Bob Marley: One Love

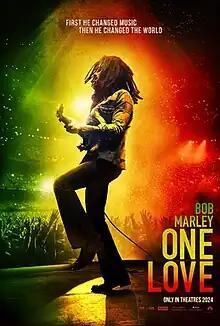
Theatrical release poster

Bob Marley: One Love is a 2024 American biographical drama musical film based on the life of reggae singer and songwriter Bob Marley, played by Kingsley Ben-Adir, from his rise to fame in the mid-1970s to his death in 1981. The film is directed by Reinaldo Marcus Green, who co-wrote the screenplay with Terence Winter, Frank E. Flowers, and Zach Baylin. It also stars Lashana Lynch as Rita Marley and James Norton as Chris Blackwell.